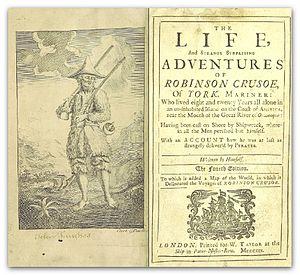
Le frontispice est une illustration placée en regard de la page de titre d’un livre. Néanmoins, dans certains cas, une page de frontispice peut se retrouver à la place de la page de titre ou quelques pages avant celle-ci. Une telle page est généralement réalisée en gravure sur bois ou sur cuivre et peut représenter une scène particulière, une allégorie en rapport avec le thème du livre, ou le portrait de l’auteur ou du commanditaire du livre. Le but étant, dans bon nombre de cas, d’exalter une ou plusieurs vertus ou personnes et ainsi, d'affirmer son haut rang par le biais de commandes littéraires mécénées.